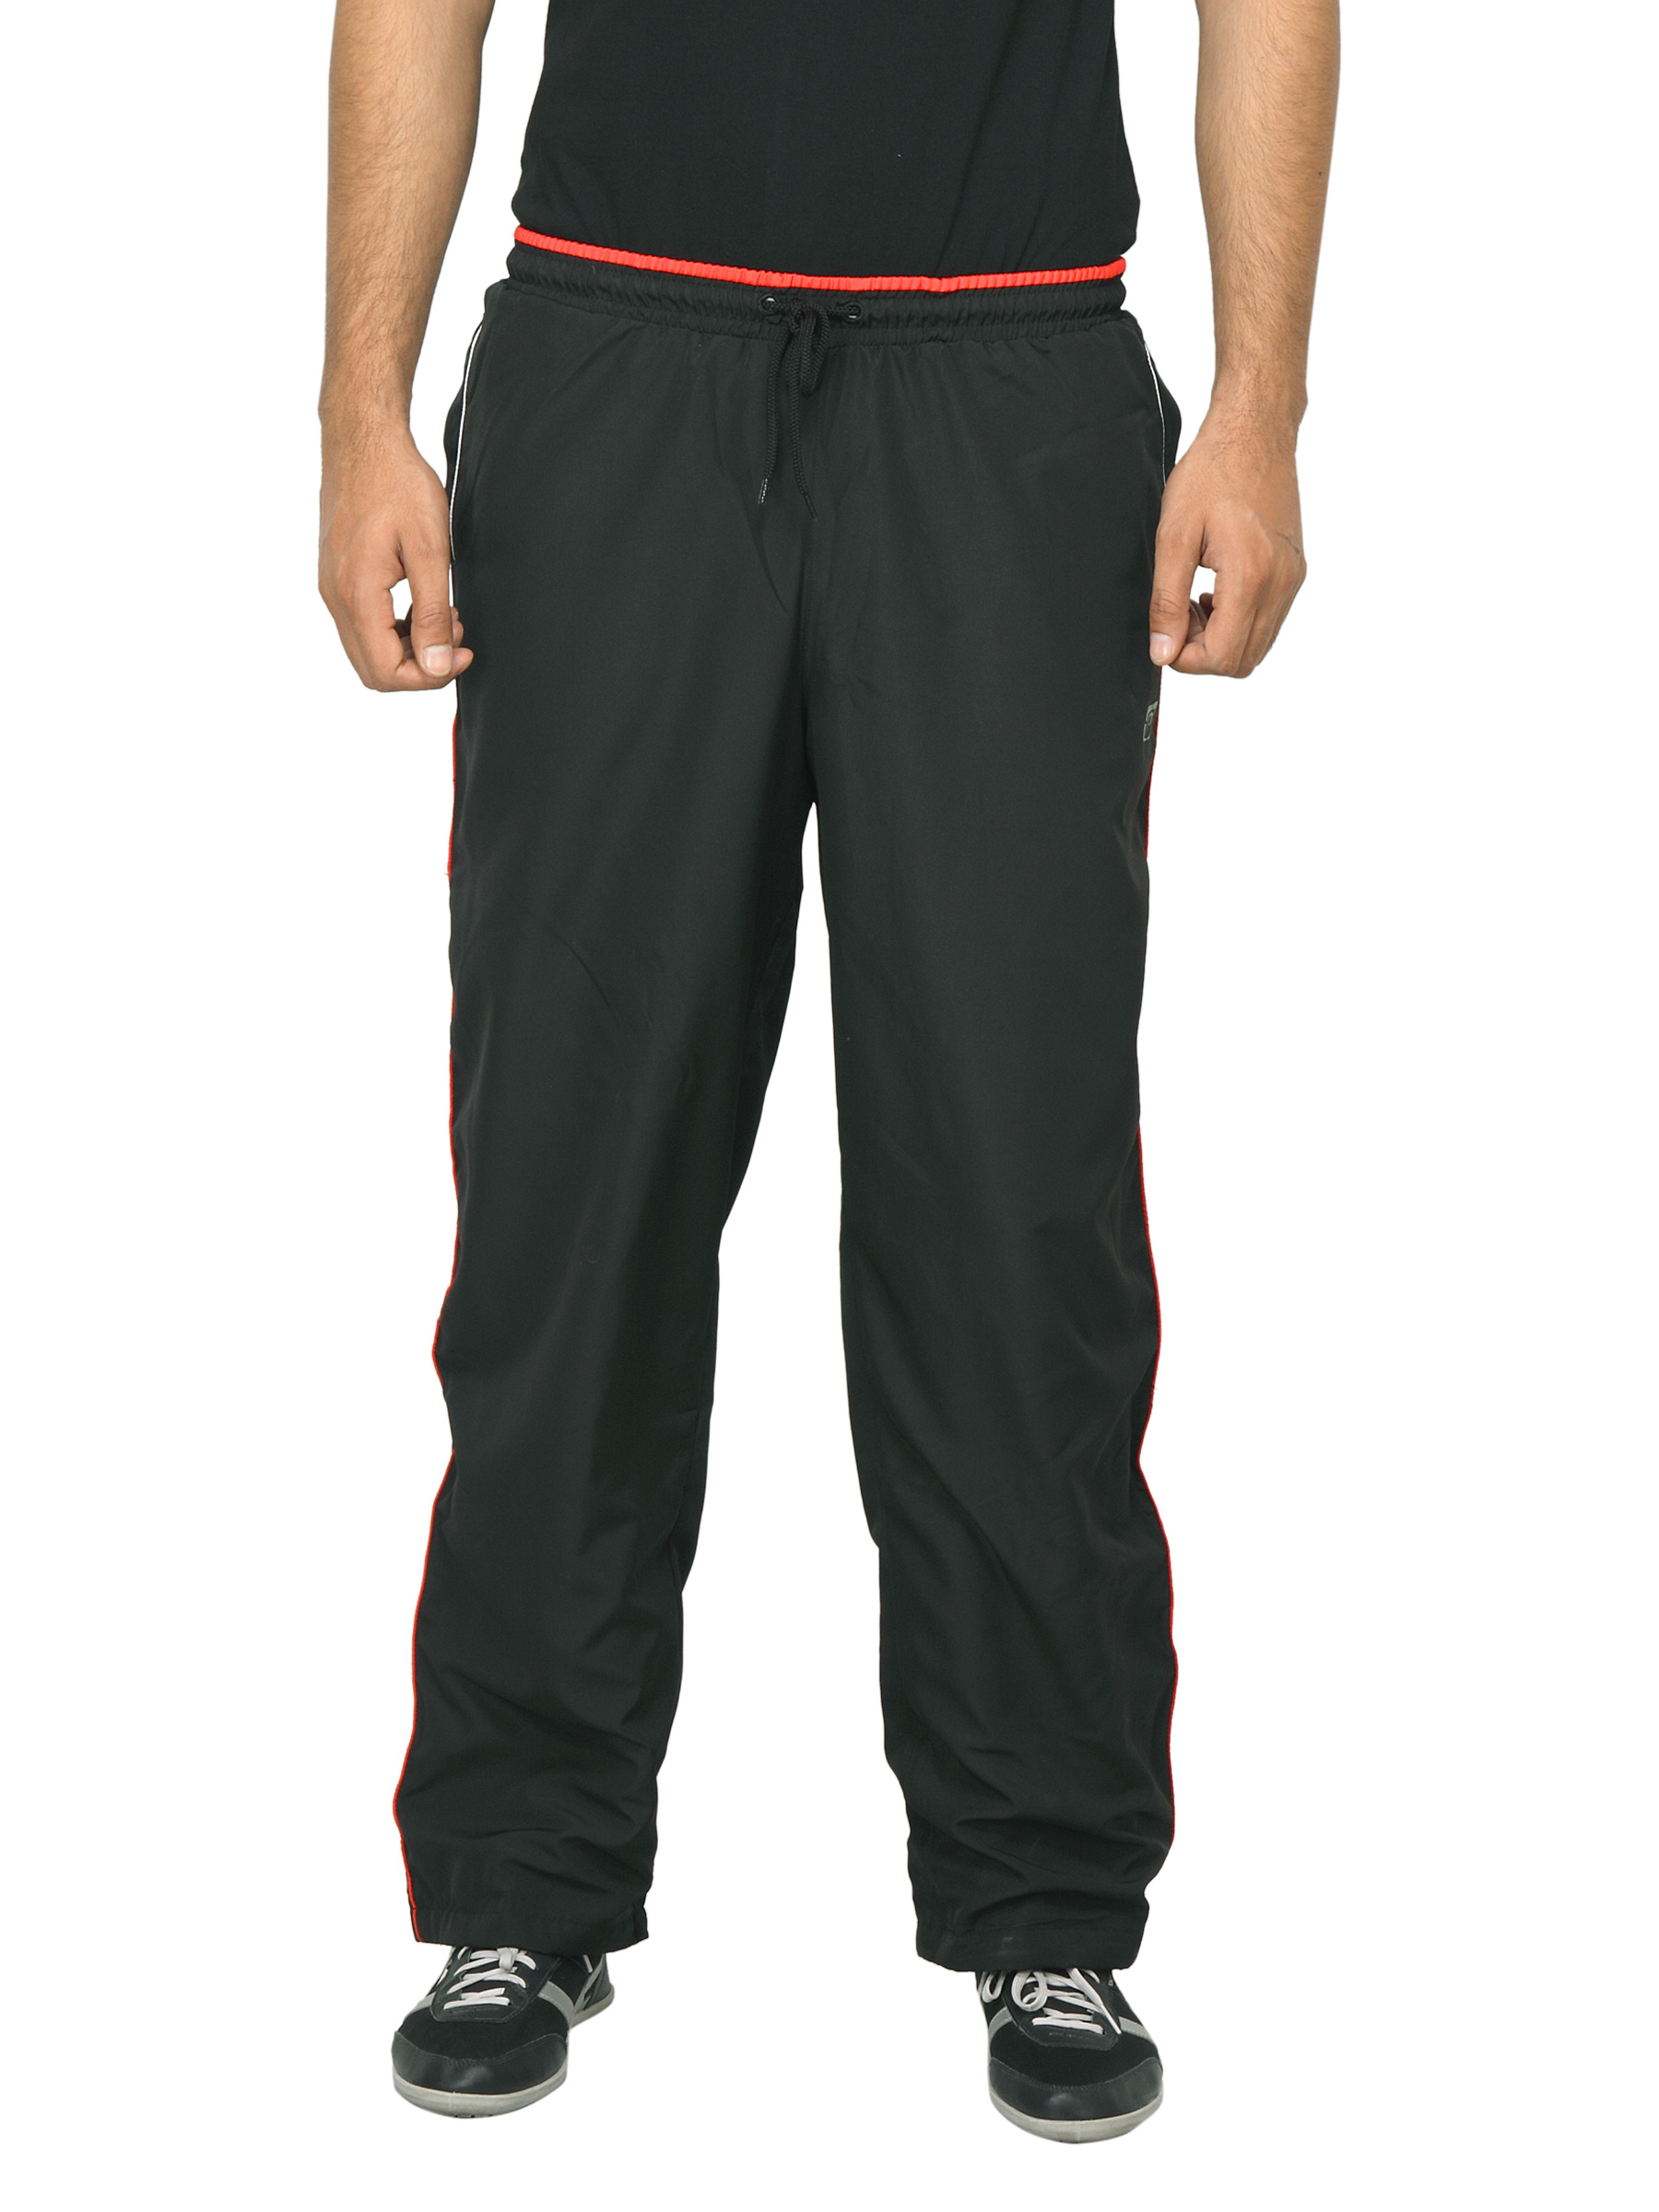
Proline Men Black Track Pants
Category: Apparel / Bottomwear / Track Pants
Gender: Men
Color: Black
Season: Summer 2012
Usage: Casual